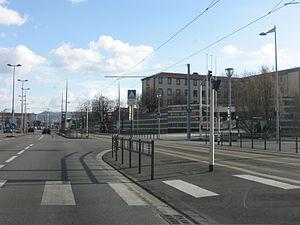
La liste des musées du département du Puy-de-Dôme présente les musées du département français du Puy-de-Dôme.